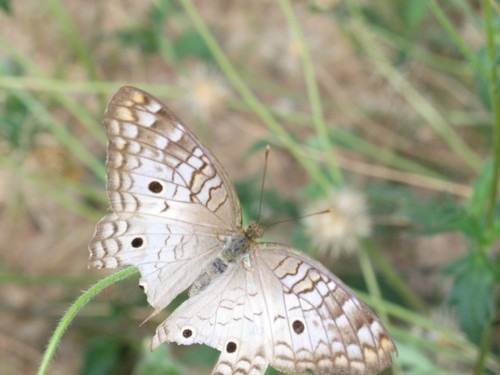
Scientific name: Anartia jatrophae
Common name: White peacock
Family: Nymphalidae
Order: Lepidoptera
Pollinator type: Primary pollinator
Habitat: Gardens, parks, and open areas
Geographic range: Southern United States to Argentina
Conservation status: Least Concern